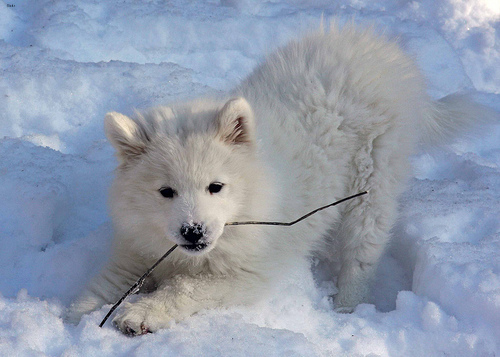
Animal: dog
Breed: samoyed